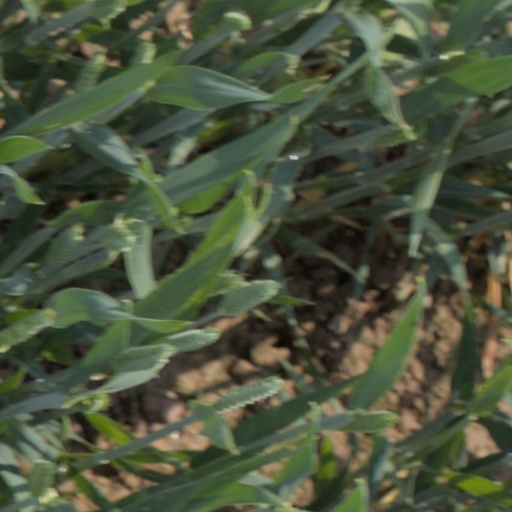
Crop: wheat